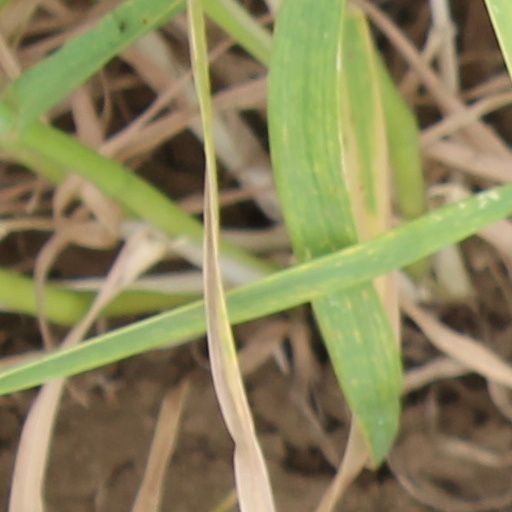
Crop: wheat